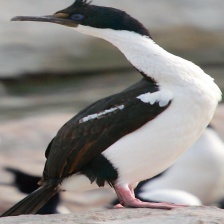
Species: IMPERIAL SHAQ
Scientific name: LEUCOCARBO ATRICEPS